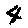
Label: 4